Cycling in Australia

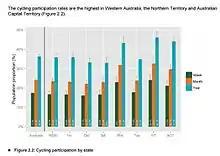
Cycling participation in Australia in 2015

Cyclists in every state are required to follow normal road rules, including using traffic lights correctly and observing give way and stop signs while riding on the road.